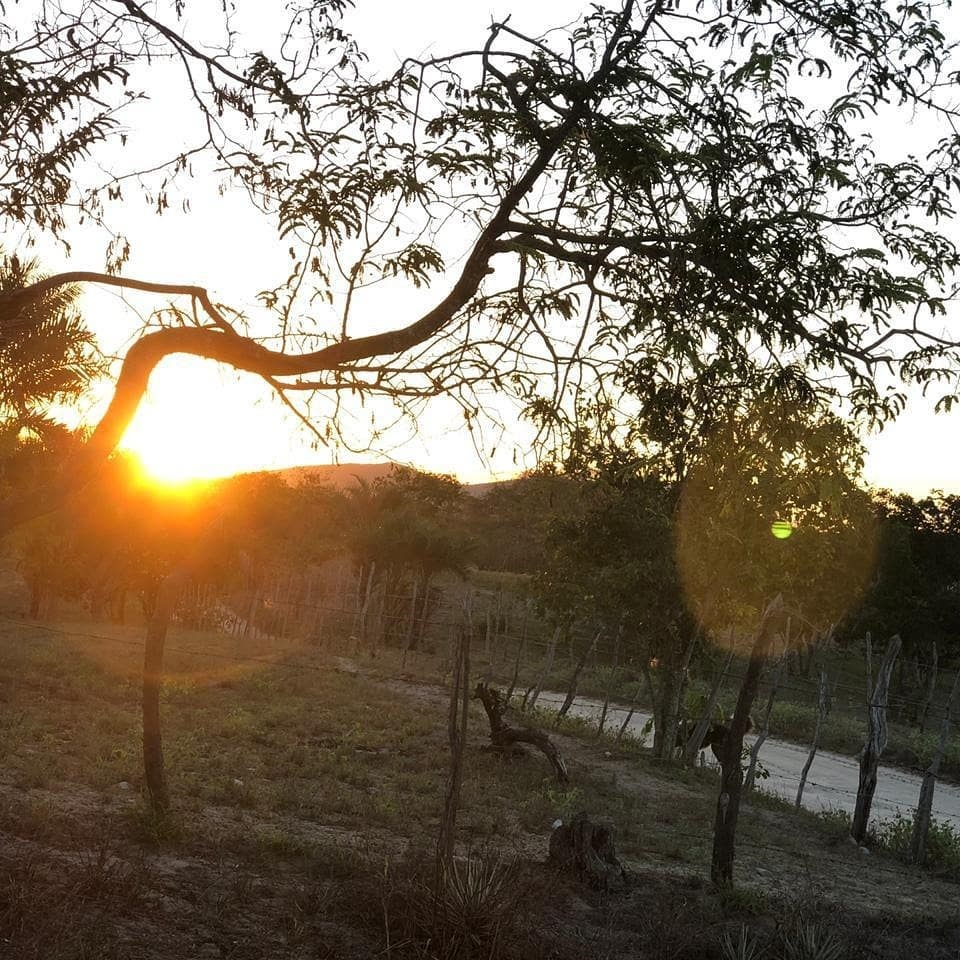
Fire: no
Smoke: no